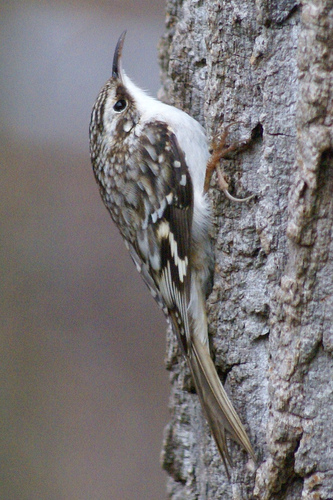
this bird has a white breast and grey streaked wingbars.
this bird has a white belly and breast, and a curved beak.
a bird with a small sized head, slightly curved downward beak and white breast.
this bird is brown with white on its chest and has a long, pointy beak.
a small bird with a curved brown bill and white and brown checkered primaries and secondaries.
this small bird hass a white throat, chest and belly, grey and cream covert and tail, and a speckled white grey and brown back.
the bird is very small, has quite a long tail, and is mostly brown and white speckled in color.
this tiny little bird has a white belly and gray toned details on its rump and wings.
this is a gray patterned bird with white throat, breast and belly and a long tail.
a small grey feathered bird with a white breast and small feet
Species: Brown Creeper